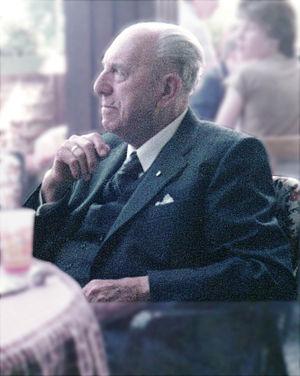
Cette page concerne les événements qui se sont produits durant l'année 1899 en Lorraine.
Albert Magnus est une personnalité politique allemande de Rhénanie. Il fut maire de Cochem-Land de 1948 à 1965 et secrétaire CDU de l'arrondissement de Cochem.